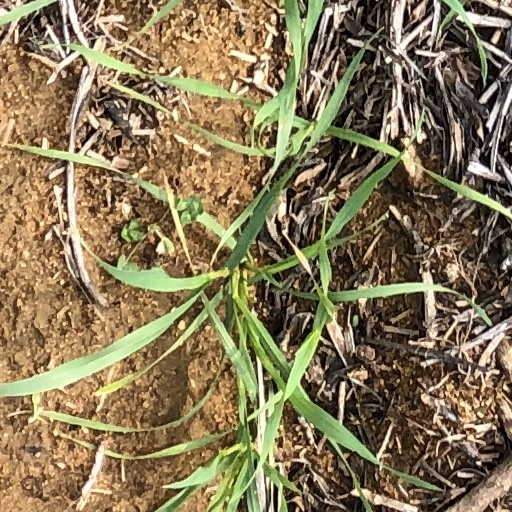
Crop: wheat